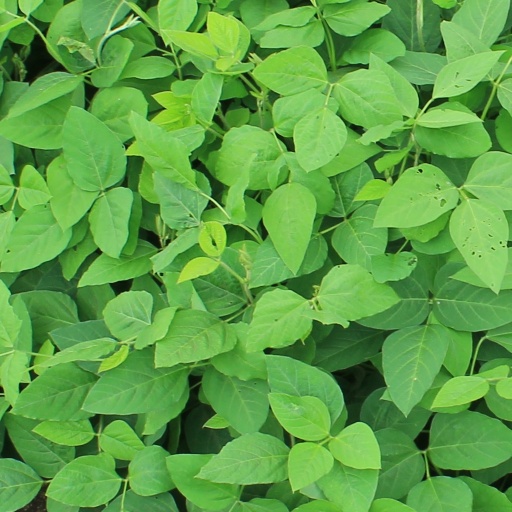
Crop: soybean